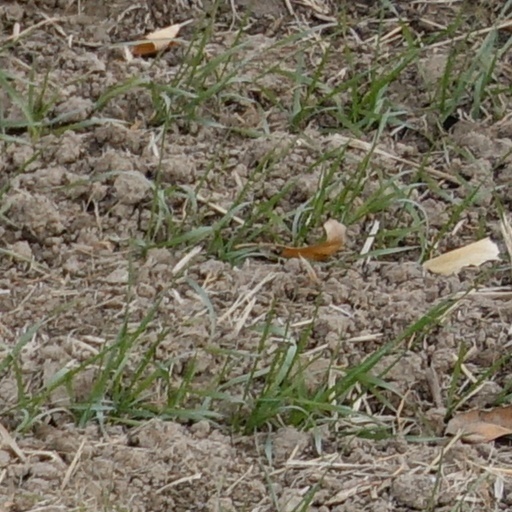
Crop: wheat